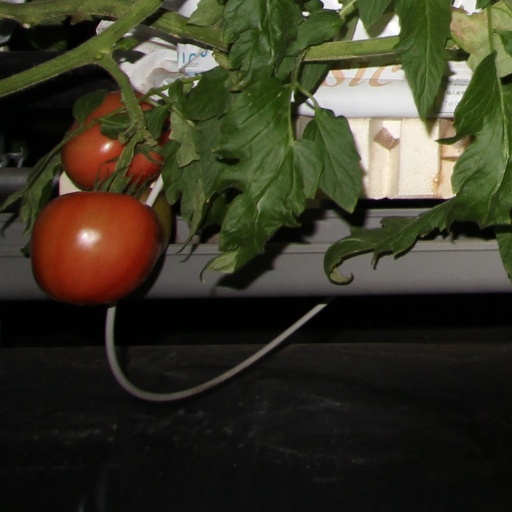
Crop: tomato